Springfield station (Ohio)

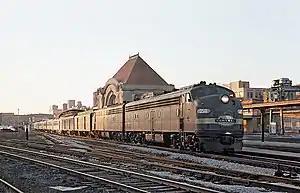
The Big Four Depot behind the "Ohio State Limited" making a stop in 1965.

In 1924, an average of 3,000 freight cars and 40 passenger and express trains passed through the depot each day. By 1926, the station was accommodating 26 passenger trains a day. Two years later, the depot was being used by 123,000 passengers.